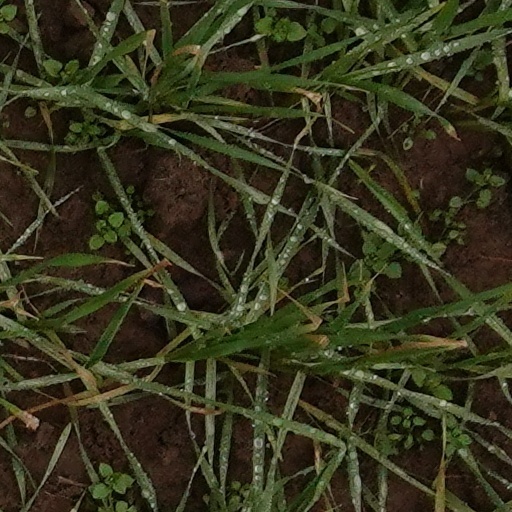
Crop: wheat